Kolhapuri chappal

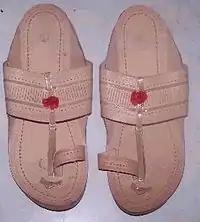
Kolhapuri chappal

Kolhapuri chappals or Kolhapuris are Indian hand-crafted hand-crafted braided leather slip-on sandals that are locally tanned using vegetable dyes, and hand-decorated with patterns. They are open-toed, T-strap sandals with a loop to hold the big toe, and a large foot loop forward of the ankle fixed by a cord to an attachment point near the toe loop, made to slip on without any fastening. Braided leather Mules or braided leather shoe type designs are also common.